List of north–south roads in Toronto

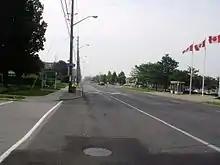
Residential and office development on Birchmount Road south of Eglinton Avenue

Bayview Avenue, formerly East York Avenue, was named in 1930 after the estate of Dr. James Stanley McLean, "Bay View". The McLean House forms a part of the Sunnybrook Health Sciences Centre today. Several notable estates were built along Bayview Avenue in the early 20th century, many of which still exist since converted to a variety of public uses.